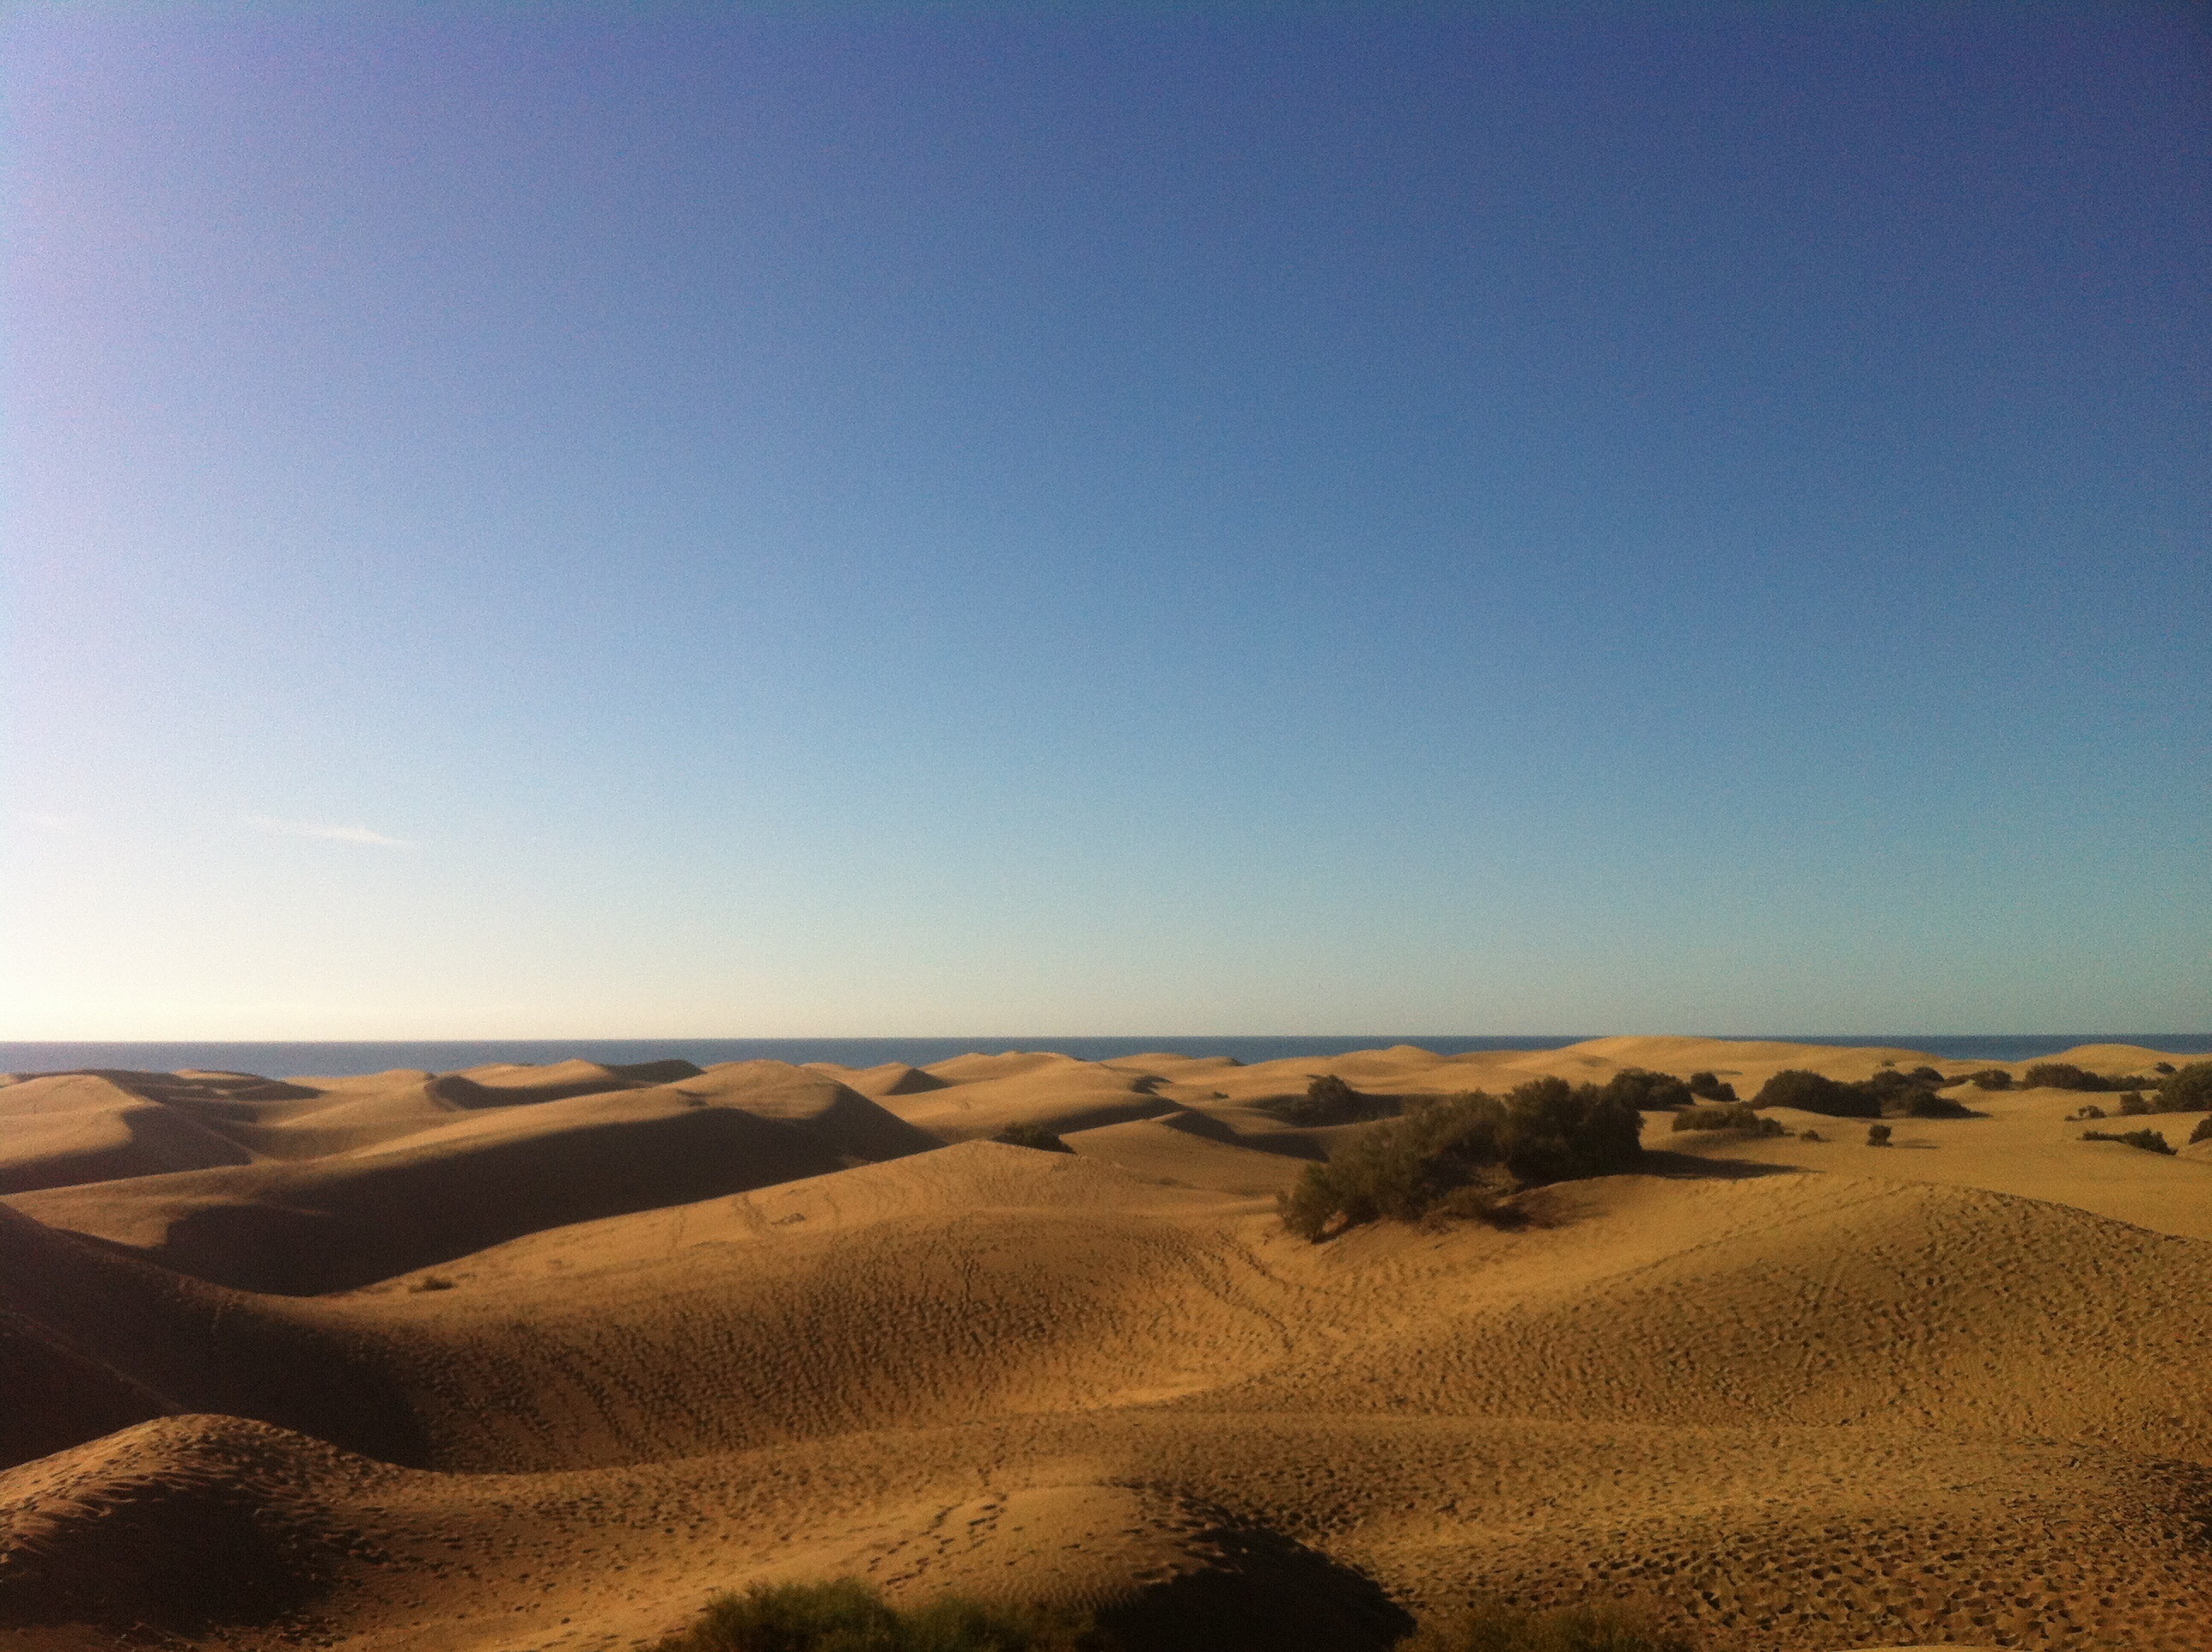
beach, landscape, coast, nature, sand, horizon, field, prairie, desert, dune, dry, island, soil, empty, plain, surface, grassland, hot, plateau, habitat, ecosystem, sahara, wadi, steppe, landform, erg, natural environment, geographical feature, aeolian landform